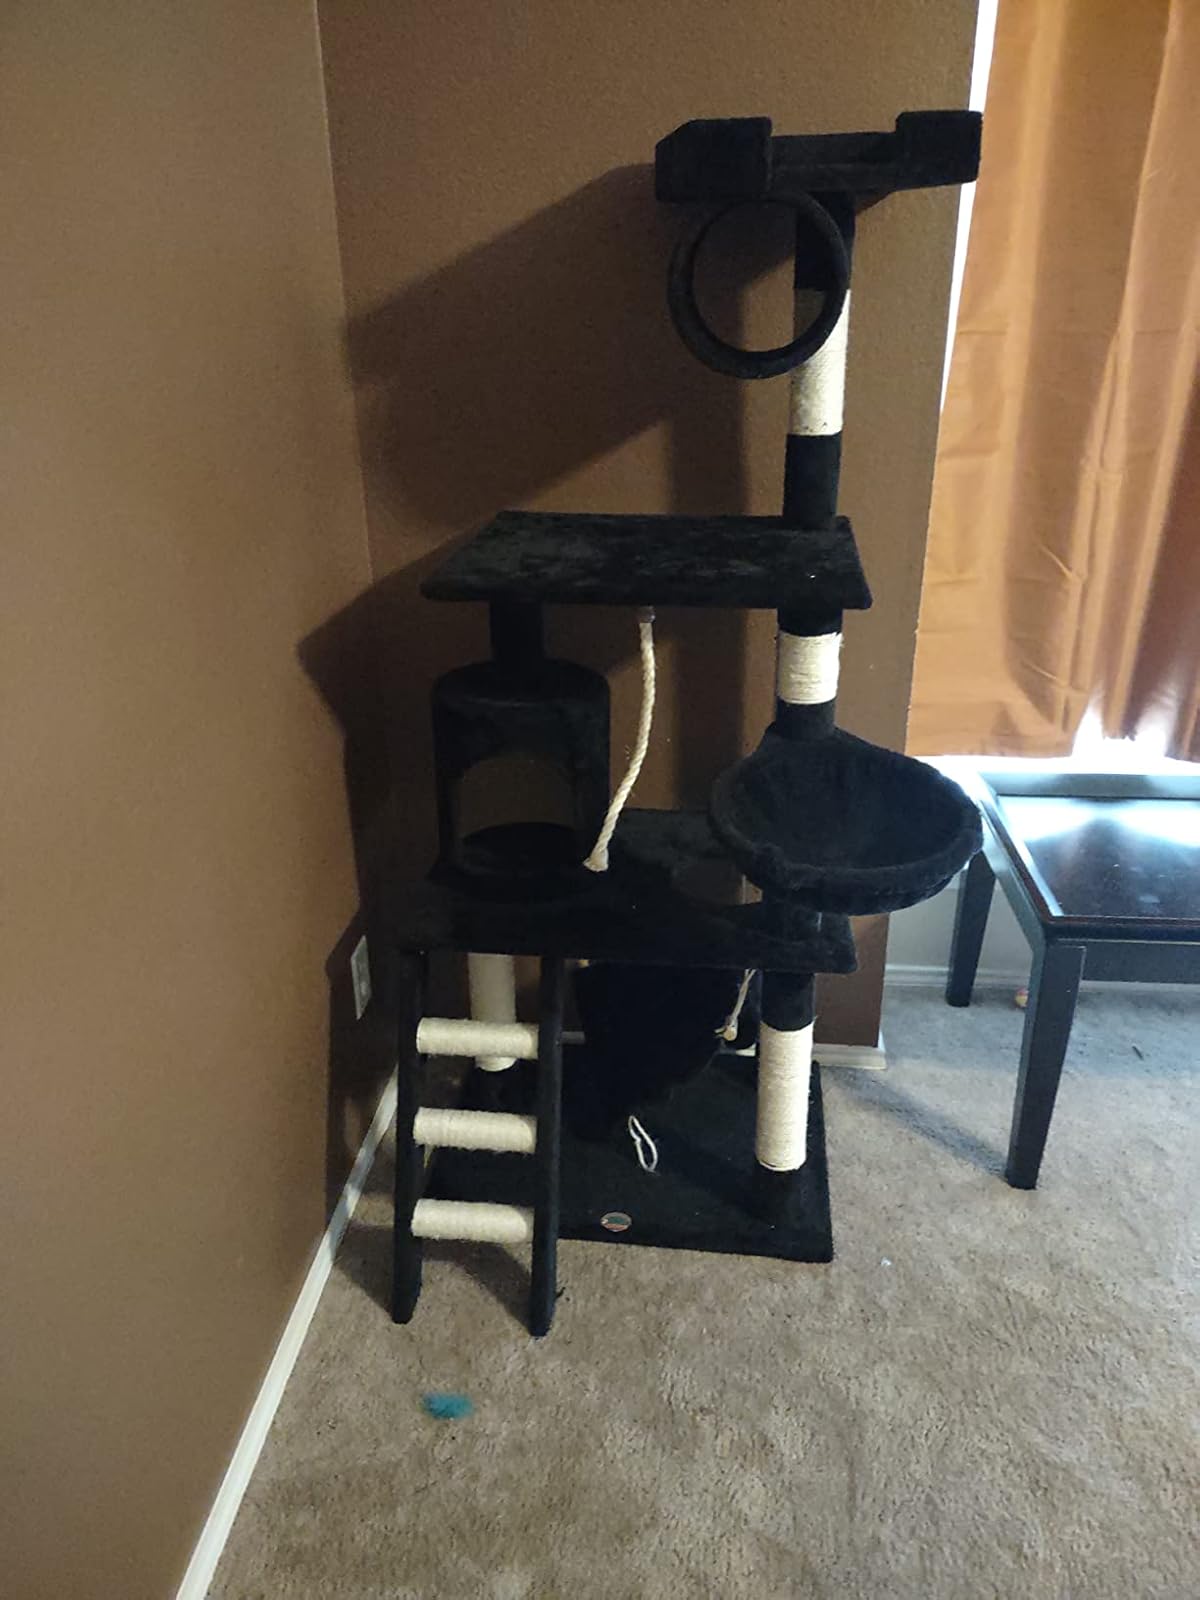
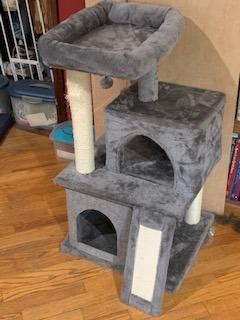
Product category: items_cat tree
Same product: no